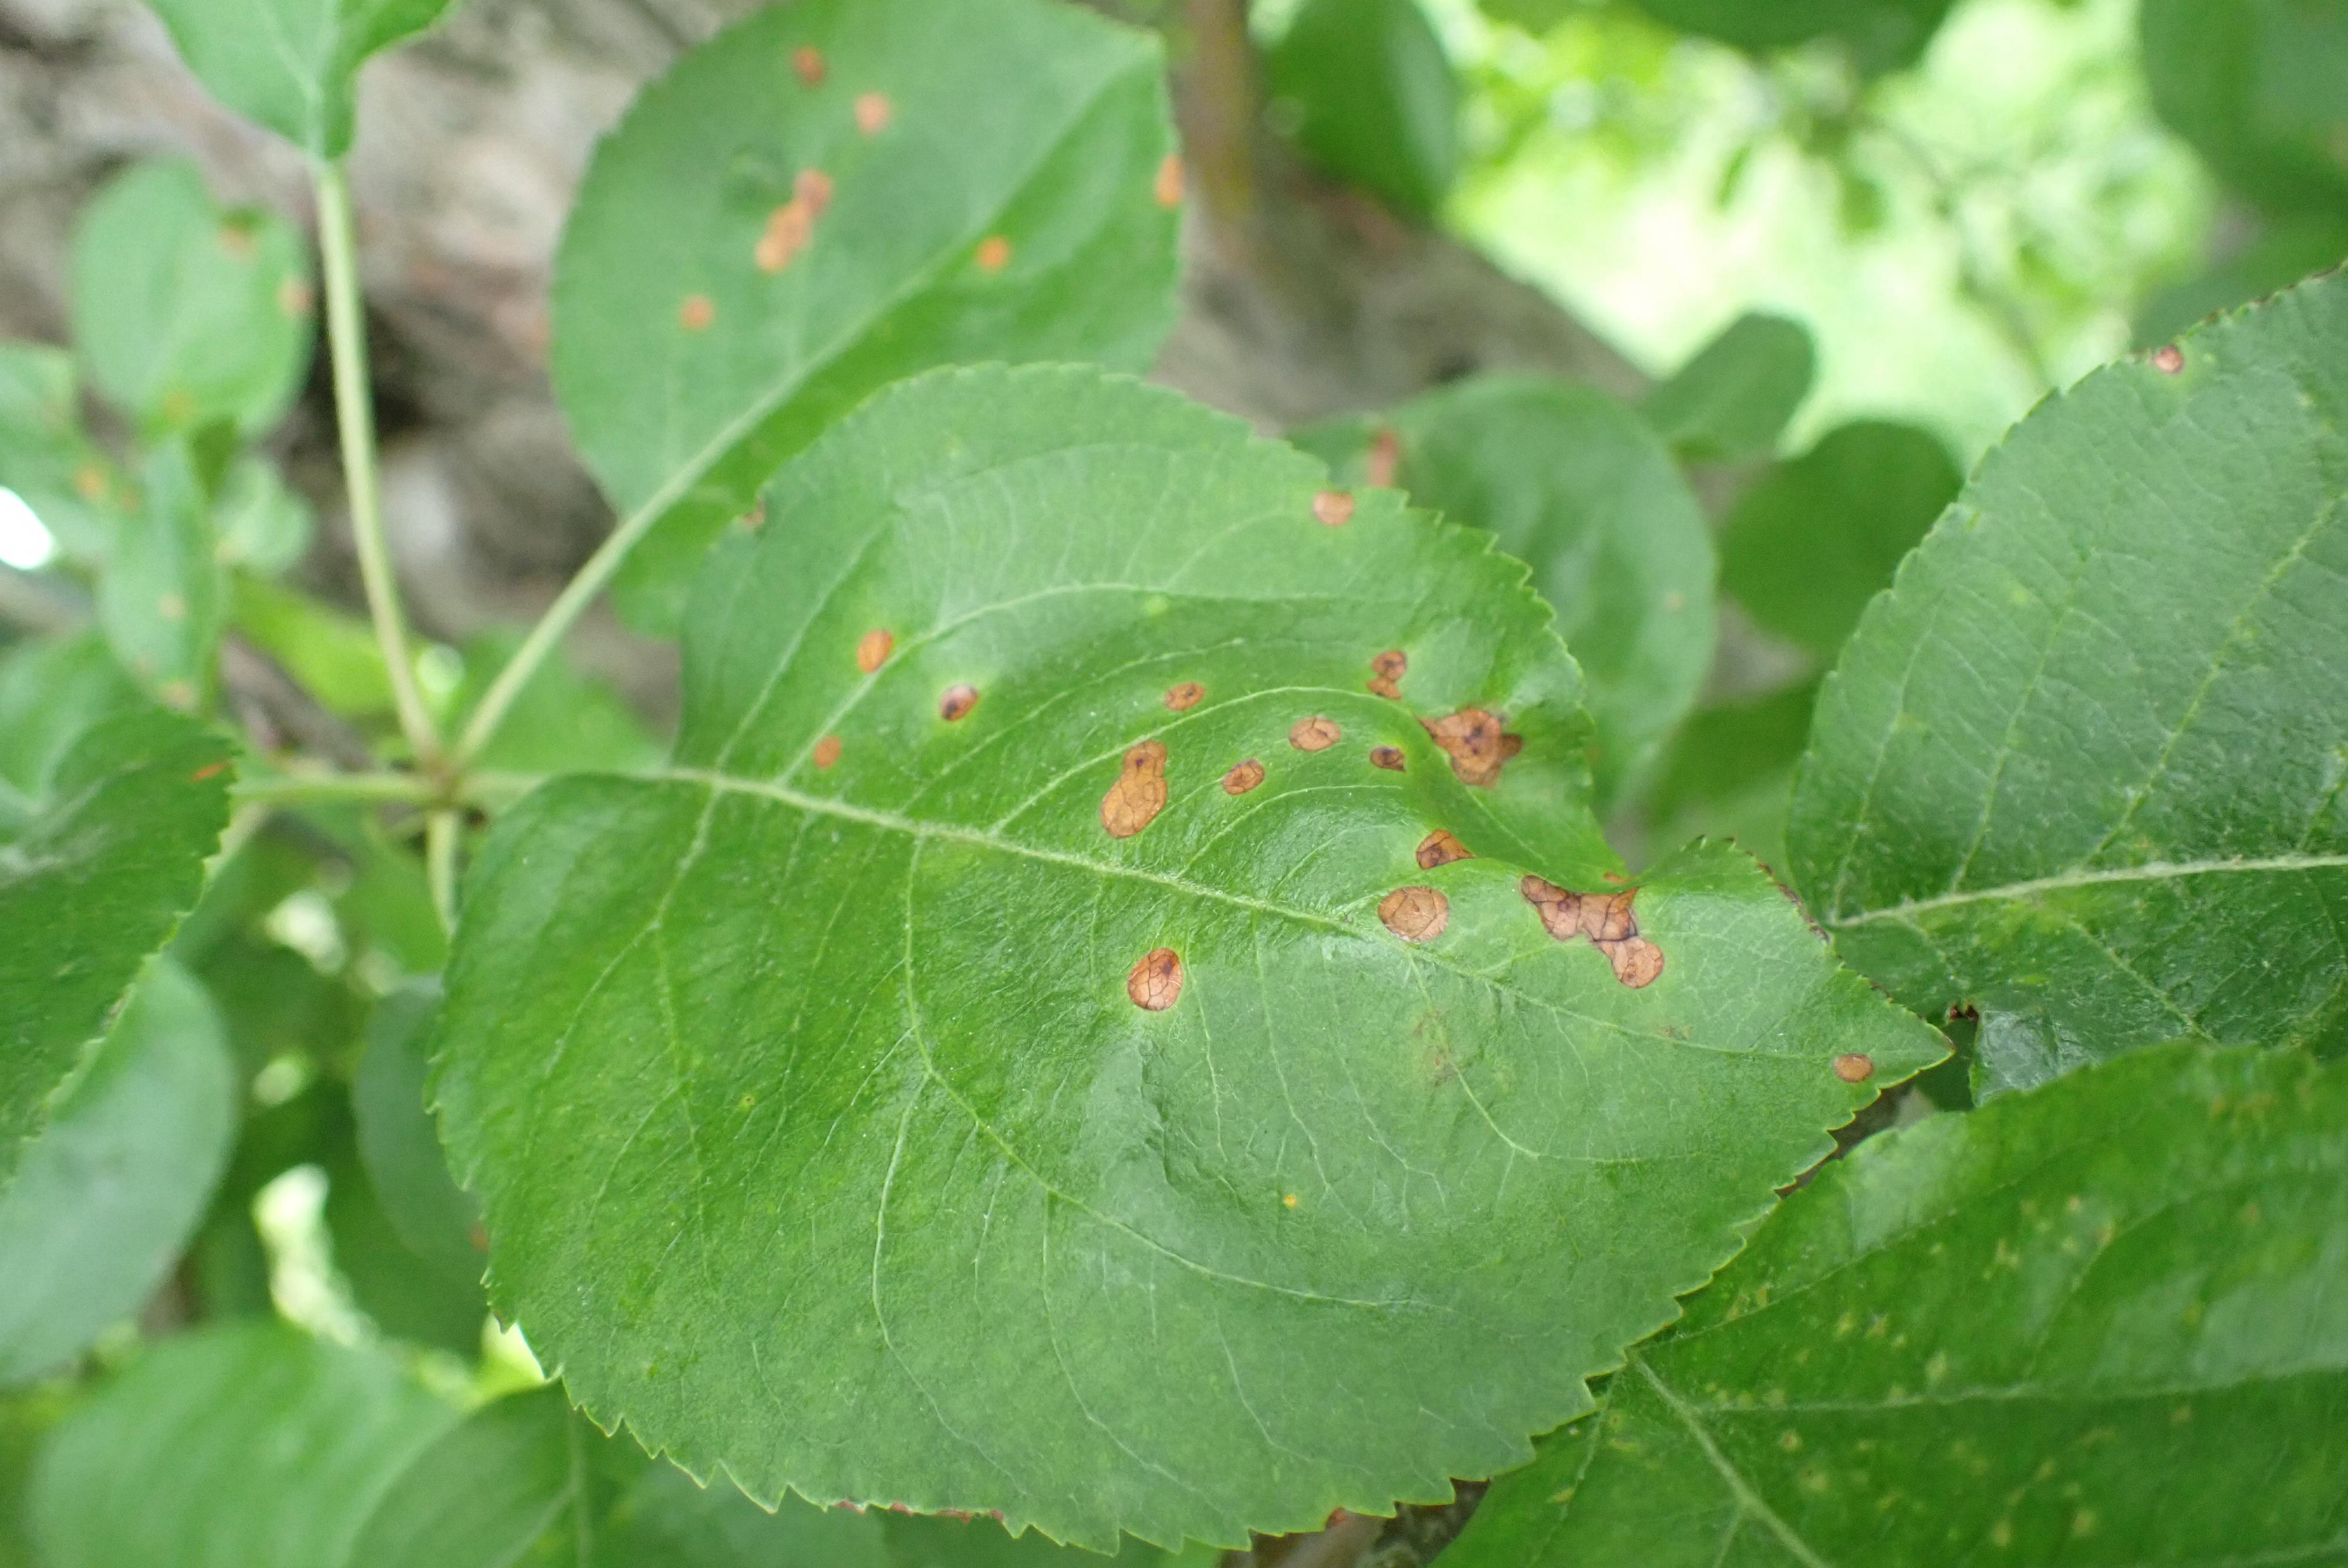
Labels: frog_eye_leaf_spot